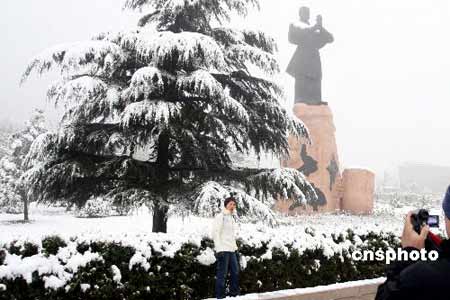
Weather: snow or frosty